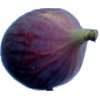
Label: Fig 1